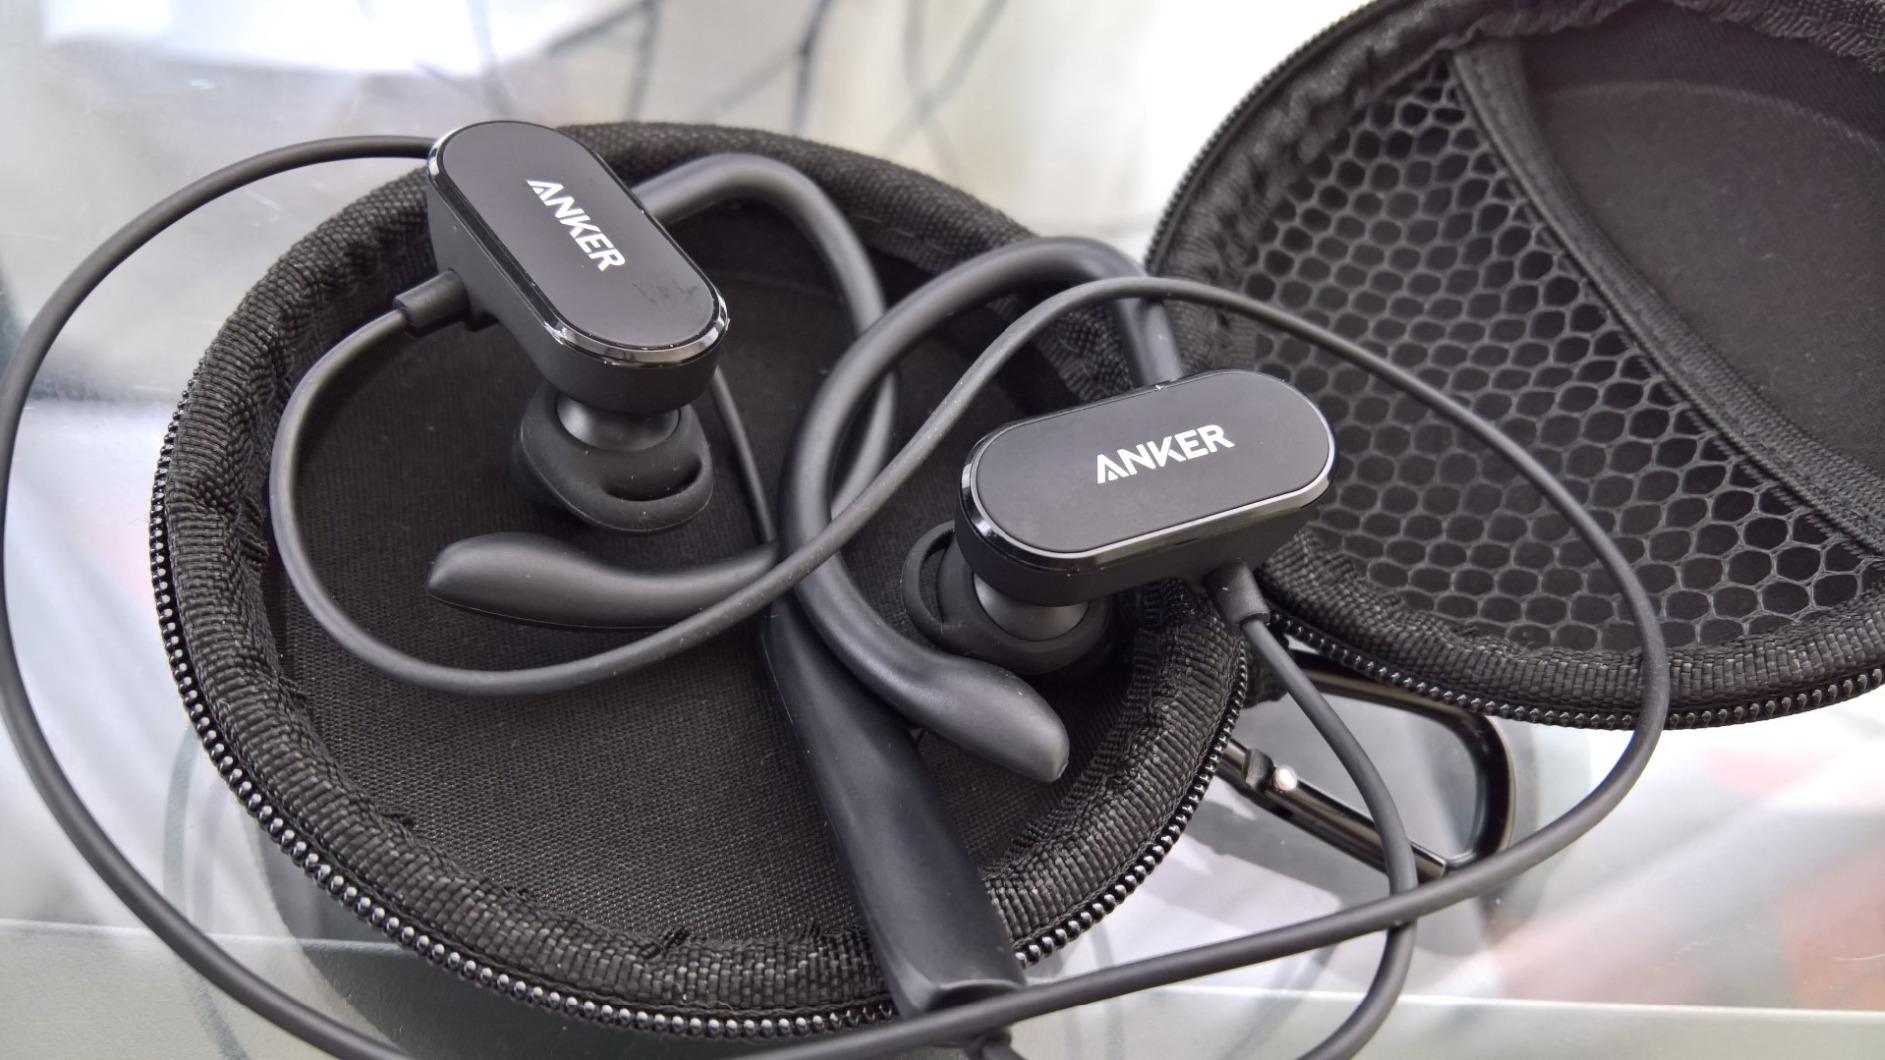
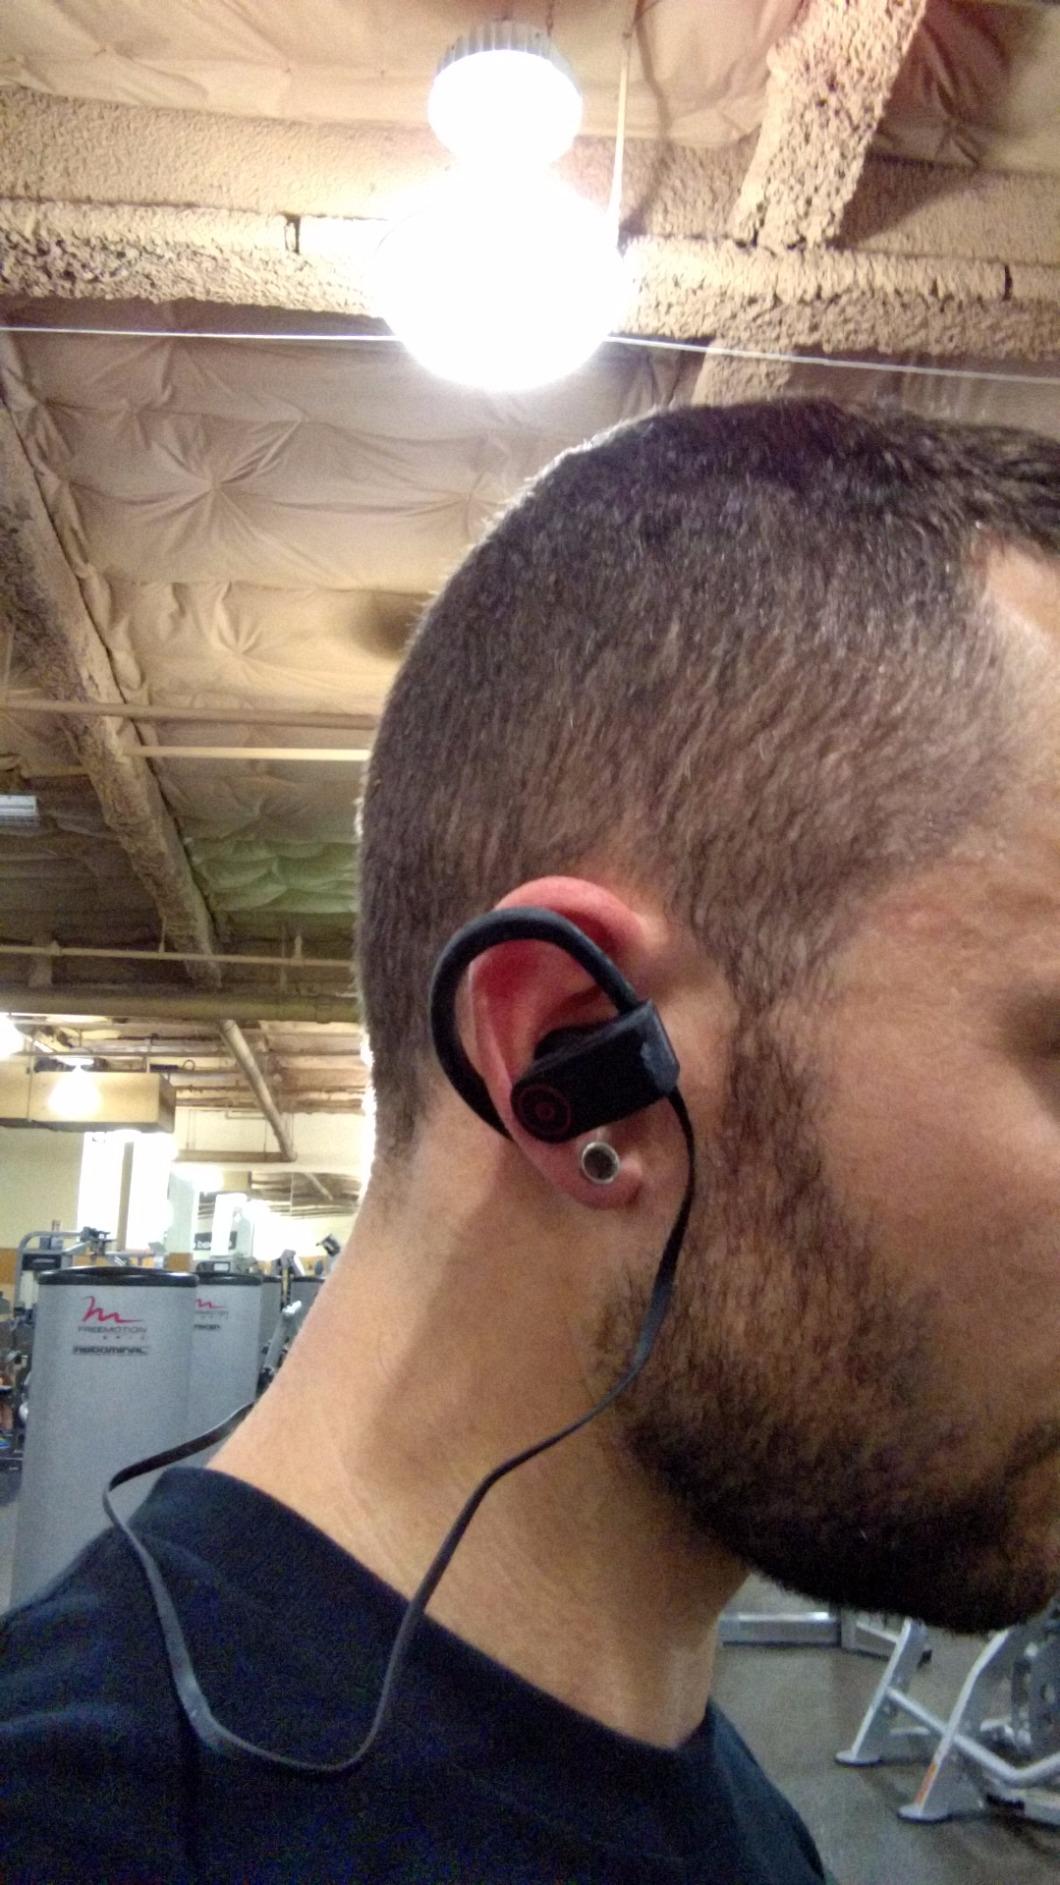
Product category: headphones
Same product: no